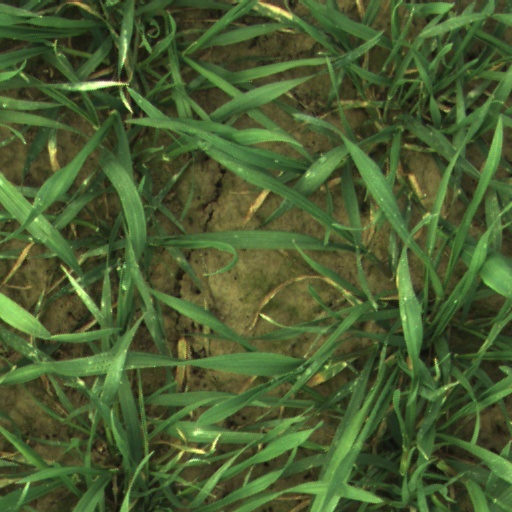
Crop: wheat